Jacques Lisfranc de St. Martin

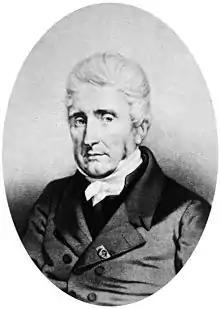
Jacques Lisfranc de St. Martin

Jacques Lisfranc de St. Martin (12 April 1787 in Saint-Paul-en-Jarez – 13 May 1847) was a pioneering French surgeon and gynecologist. He pioneered a number of operations including removal of the rectum, lithotomy in women, and amputation of the cervix uteri.